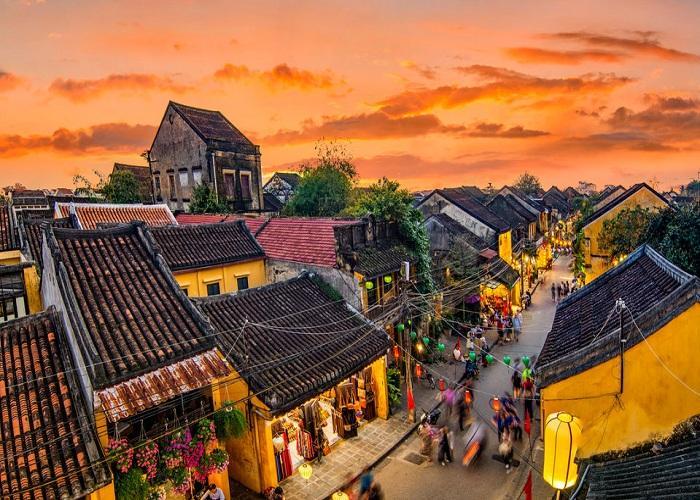
có nhiều ngôi nhà lợp mái ngói ở trên con phố